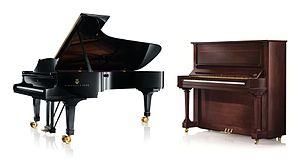
Le piano est un instrument de musique polyphonique, à clavier, de la famille des cordes frappées. Il se présente sous deux formes :